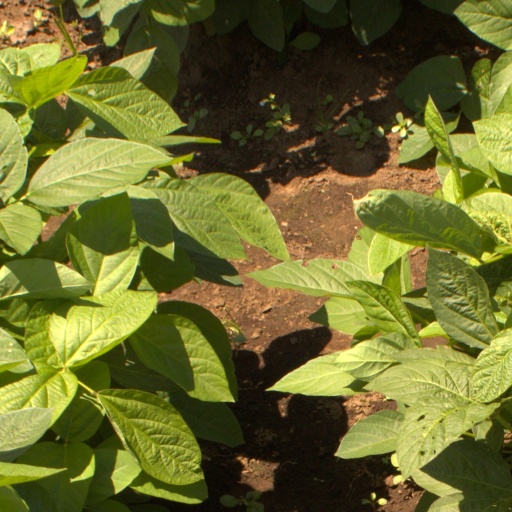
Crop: soybean